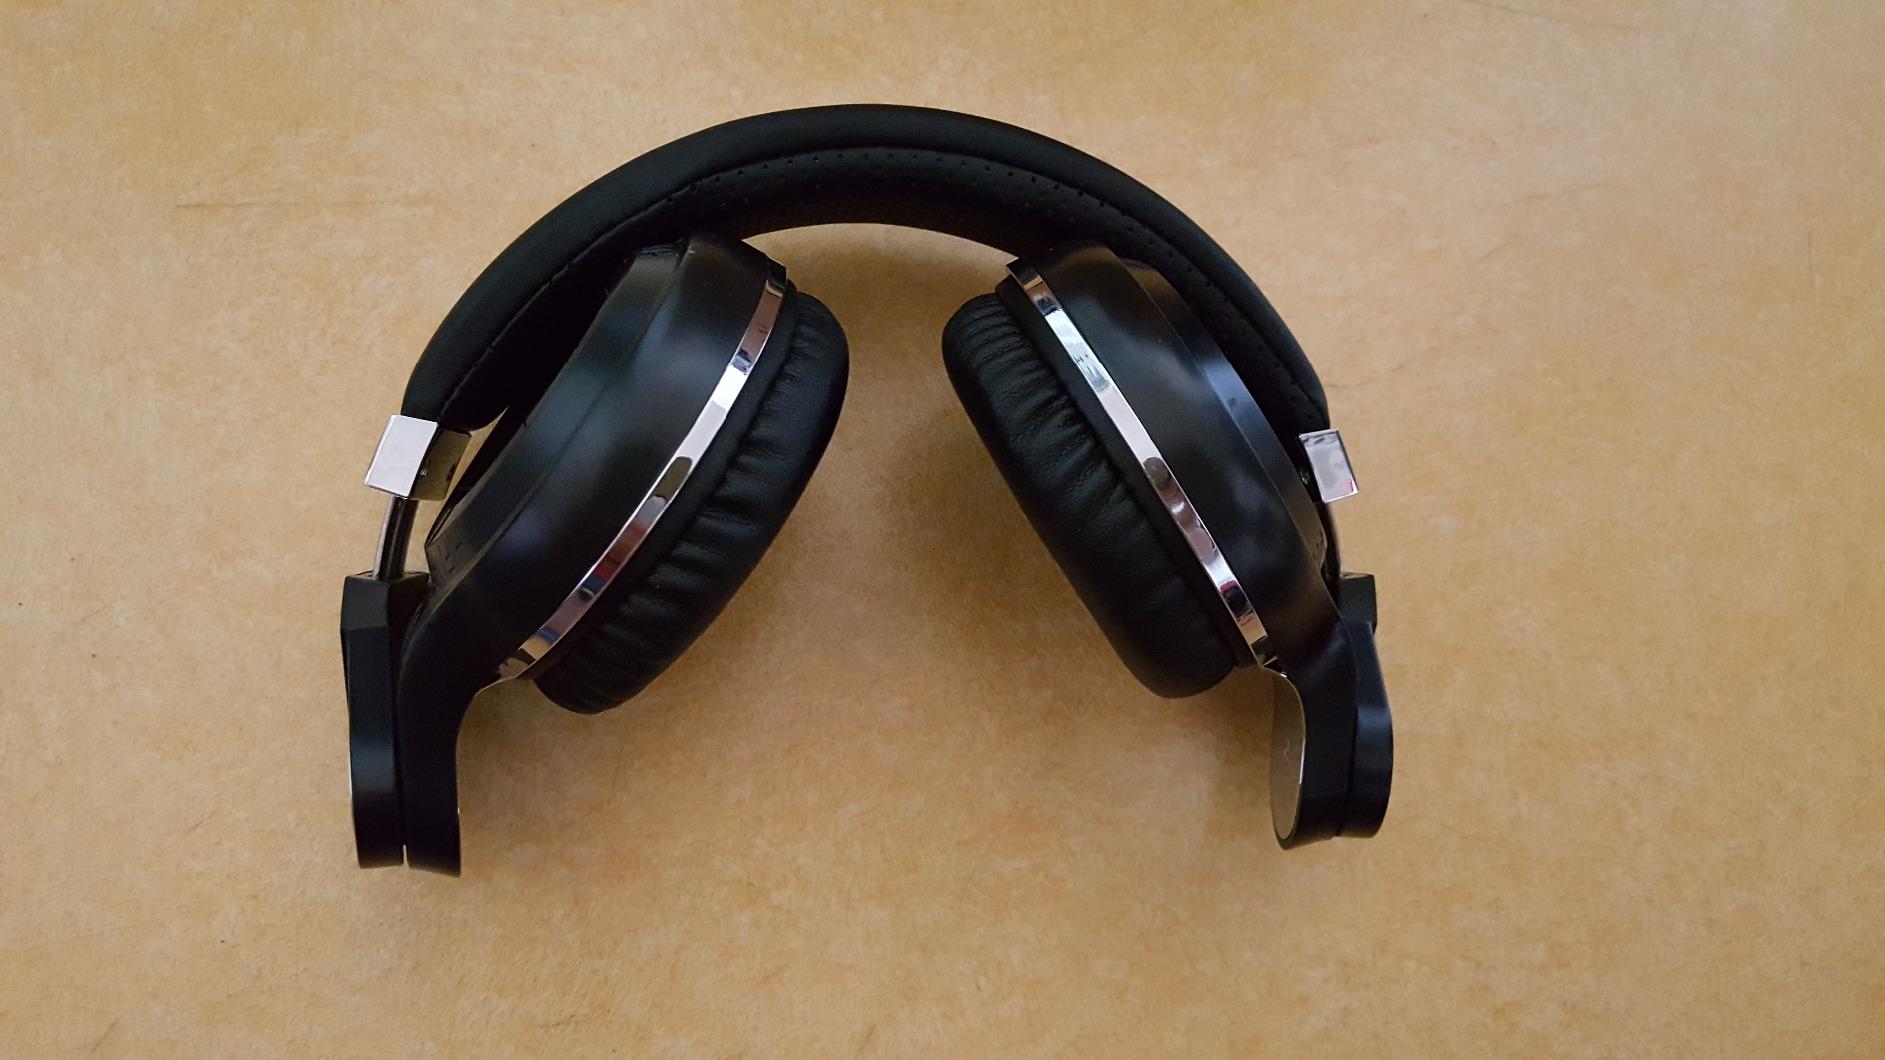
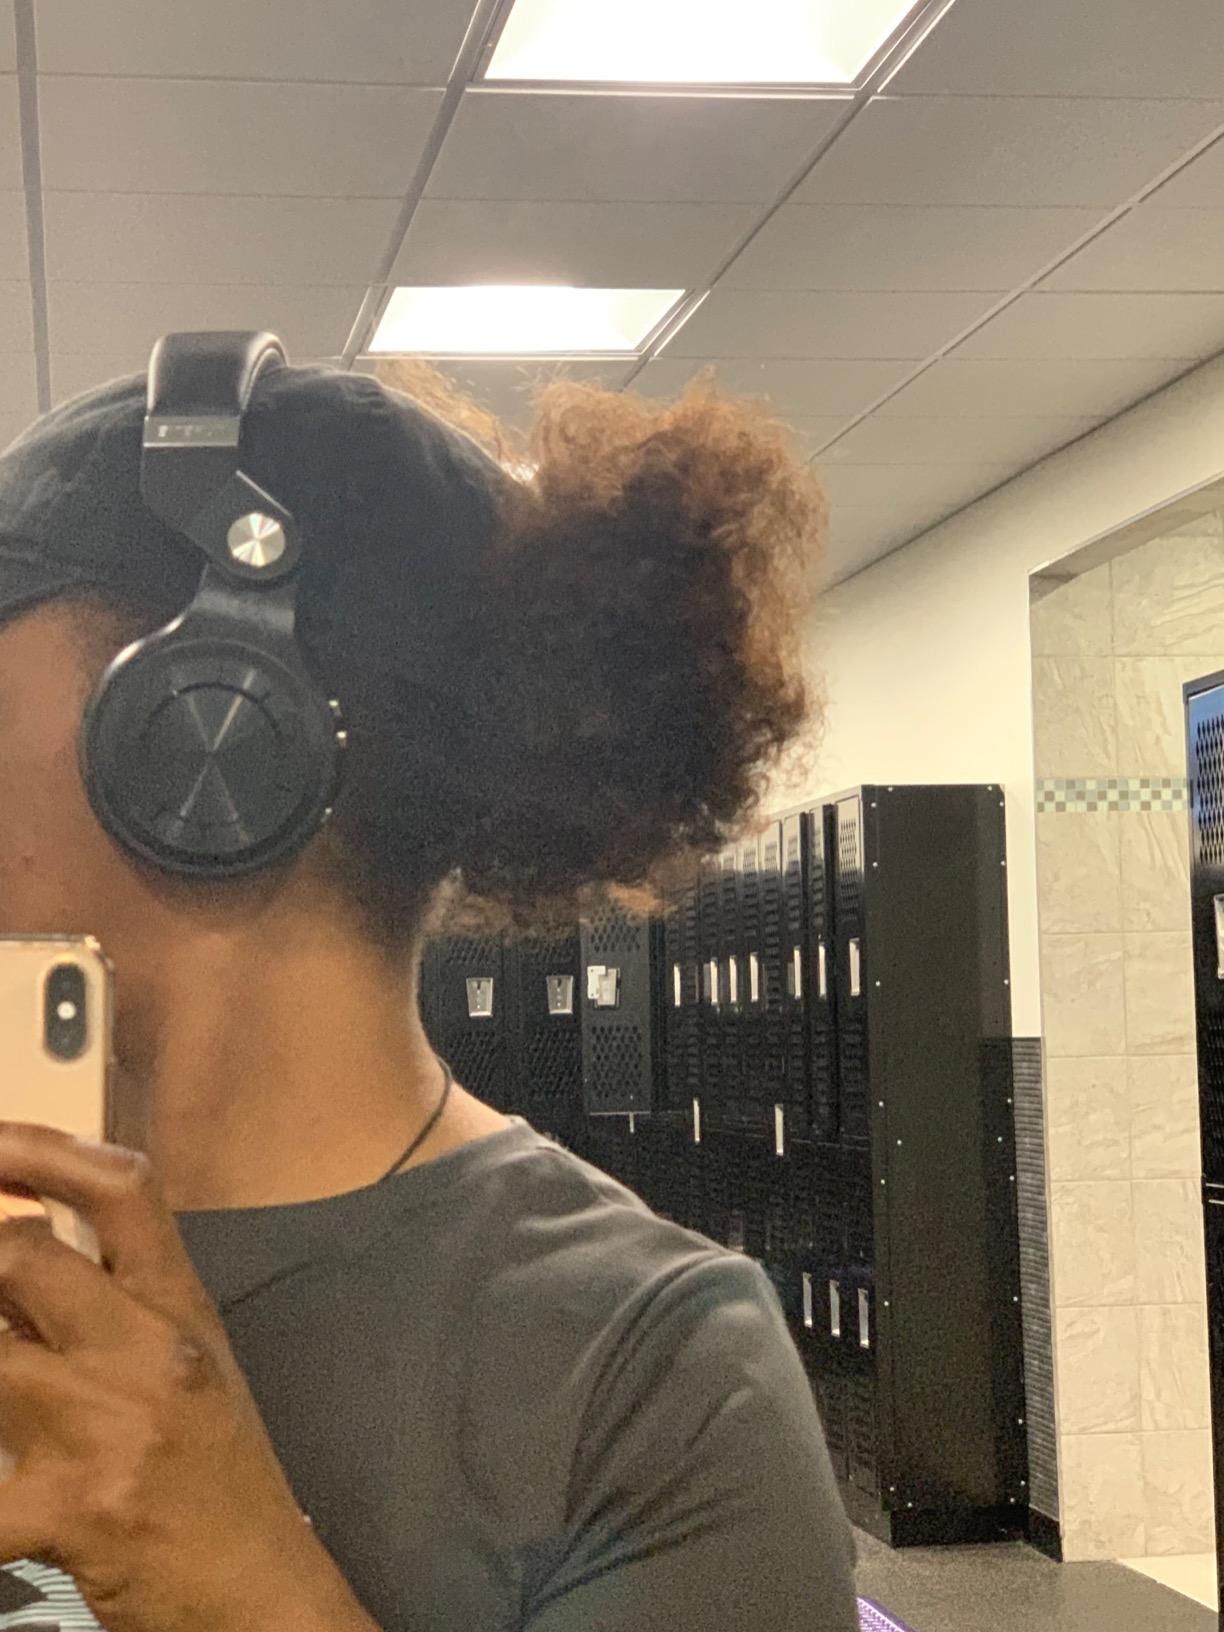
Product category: headphones
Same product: yes